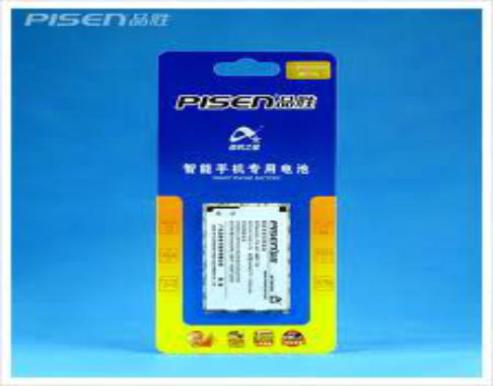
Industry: Electronic